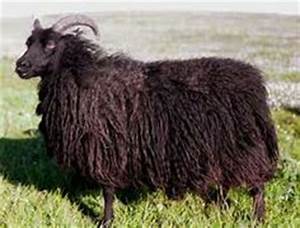
Label: sheep